Seventy Six Falls

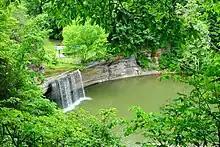
Seventy Six Falls waterfall spilling into lake Cumberland.

Seventy Six Falls is a waterfall in Clinton County, Kentucky, in the United States. It is along Indian Creek.